Vespers

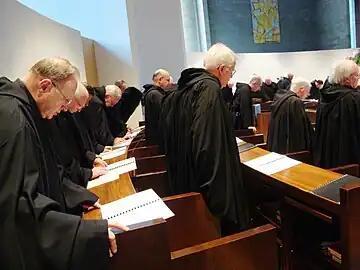
Benedictine monks singing vespers on Holy Saturday

Vespers /ˈvɛspərz/ is a liturgy of evening prayer, one of the canonical hours in Catholic (both Latin and Eastern Catholic liturgical rites), Eastern Orthodox, Oriental Orthodox, Anglican, and Lutheran liturgies. The word for this prayer time comes from the Latin "vesper", meaning "evening".